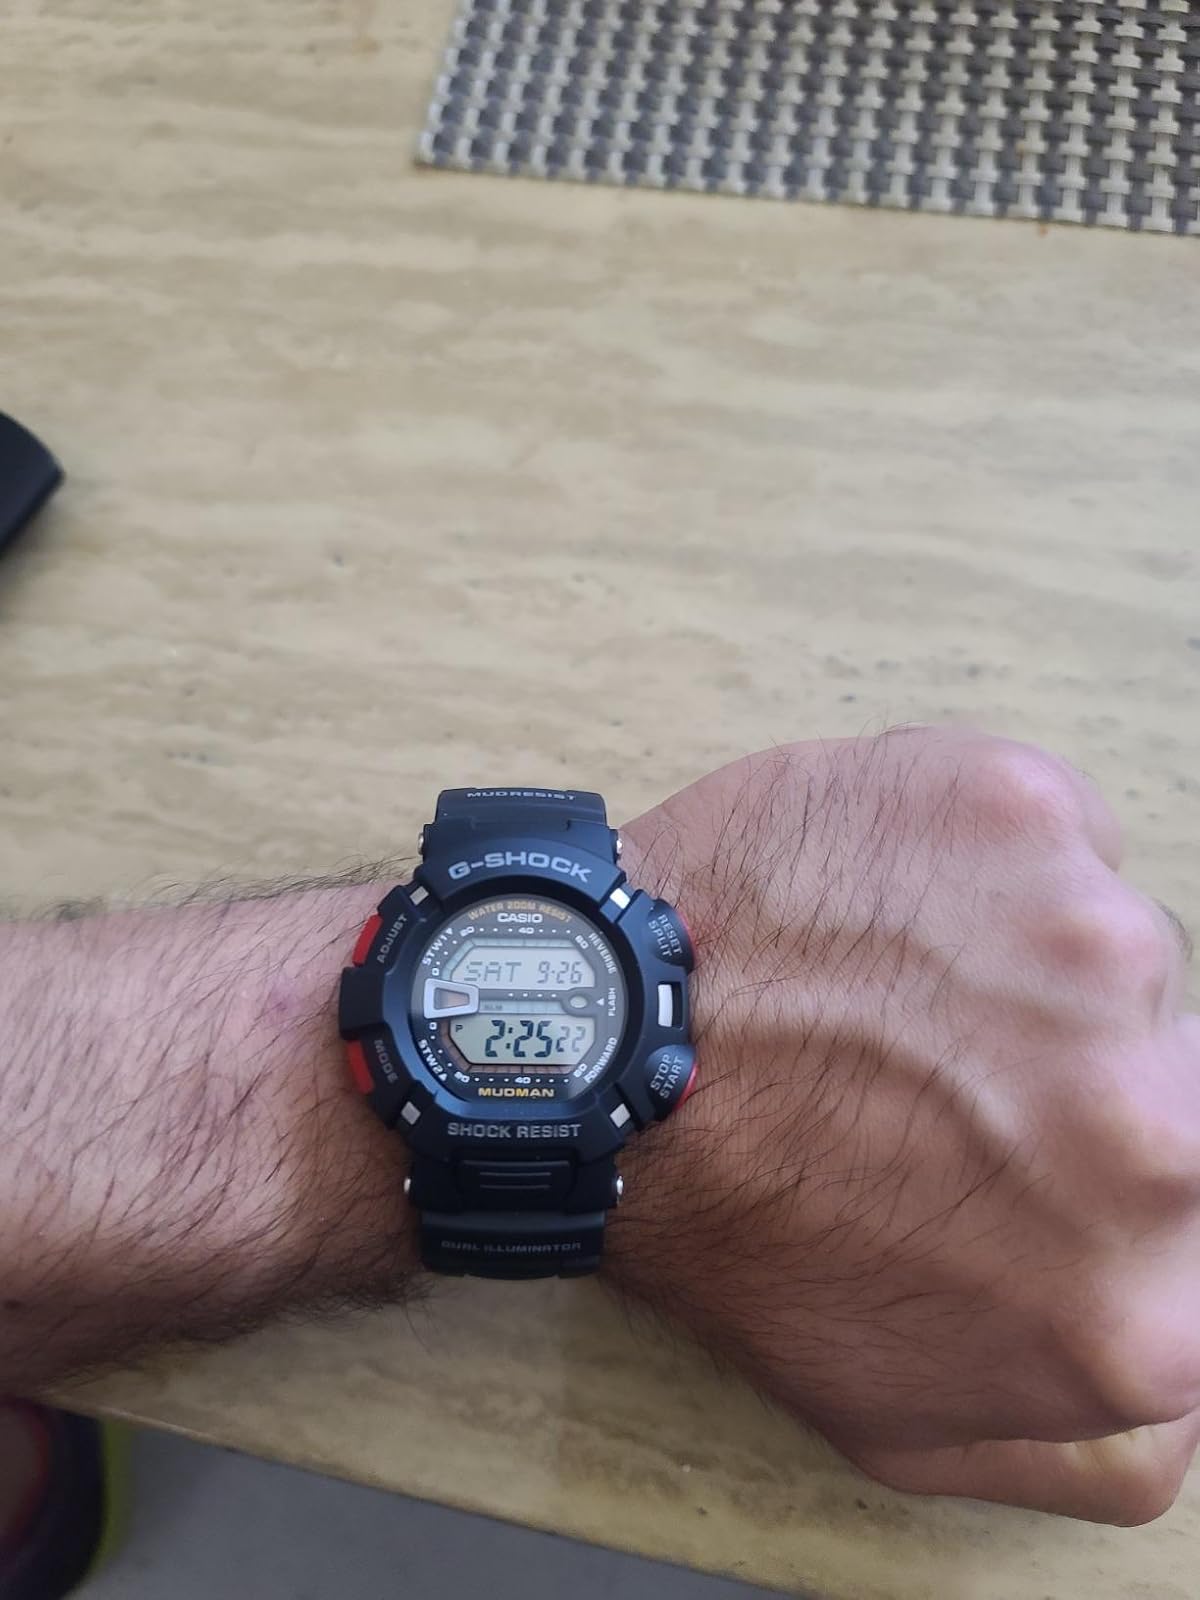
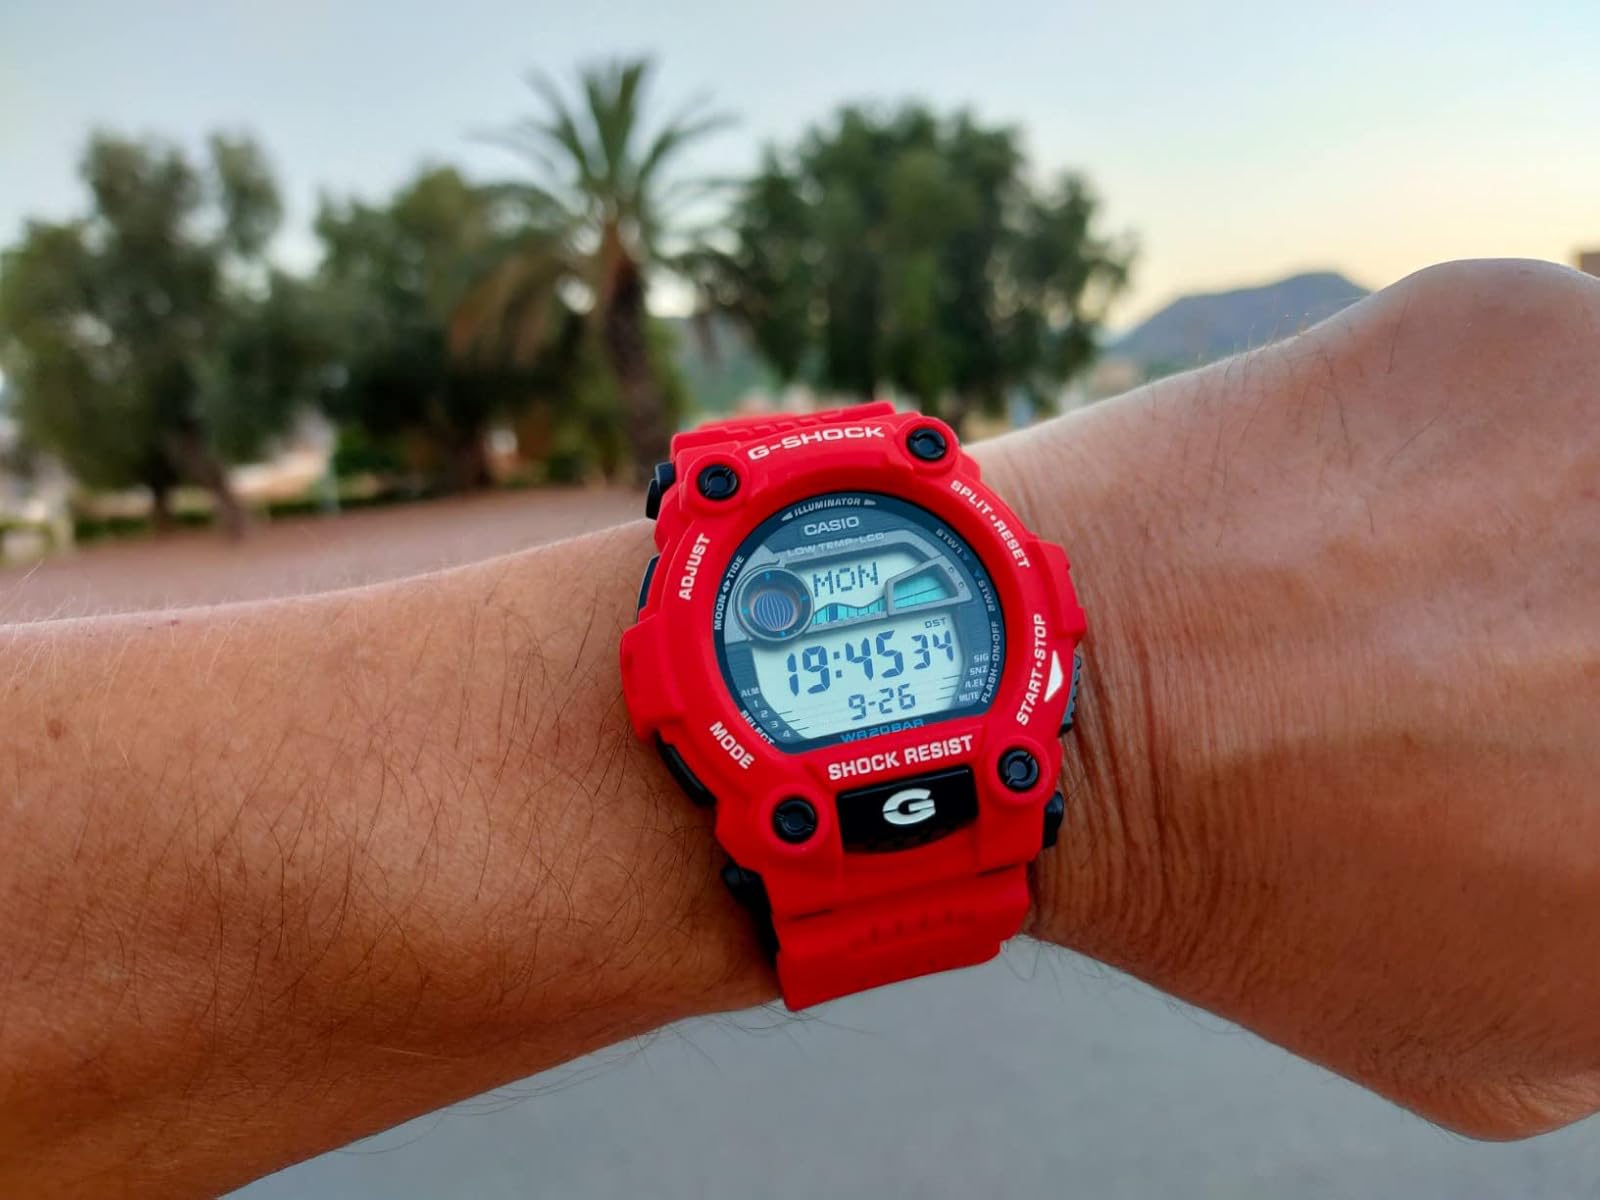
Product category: accessories_watch
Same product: no